Malta

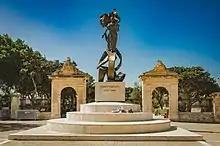
Monument to the independence of Malta in Floriana

The knights, led by Frenchman Jean Parisot de Valette, withstood the Great Siege of Malta by the Ottomans in 1565. The knights, with the help of Portuguese, Spanish and Maltese forces, repelled the attack. After the siege they decided to increase Malta's fortifications, particularly in the inner-harbour area, where the new city of Valletta, named in honour of Valette, was built. They also established watchtowers along the coasts – the Wignacourt, Lascaris and De Redin towers – named after the Grand Masters who ordered the work. The Knights saw the completion of many architectural and cultural projects, including the embellishment of Città Vittoriosa (modern Birgu) and the construction of new cities including Città Rohan (modern Ħaż-Żebbuġ). However, by the late 1700s the power of the Knights had declined.